Robert Pearce (politician)

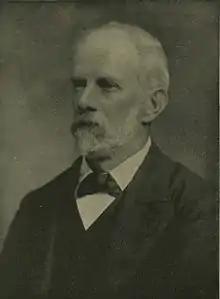
Robert Pearce

Sir Robert Pearce (15 January 1840 – 29 September 1922) was a British Liberal Party politician. He was a Member of Parliament (MP) for all but one of the years from 1906 to 1918, and was an early advocate in Parliament of daylight saving time.